Killing of Ayman al-Zawahiri

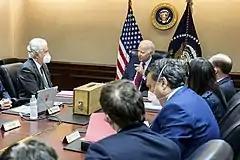
U.S. president Joe Biden meets with his national security team on July 1 to discuss the drone strike on Ayman al-Zawahiri. The wooden box in front of Biden contains a replica of the house where al-Zawahiri was living in Kabul, Afghanistan.

On 31 July 2022, Ayman al-Zawahiri, the leader of the Salafi jihadist group al-Qaeda, was killed by a United States drone strike in Kabul, Afghanistan.